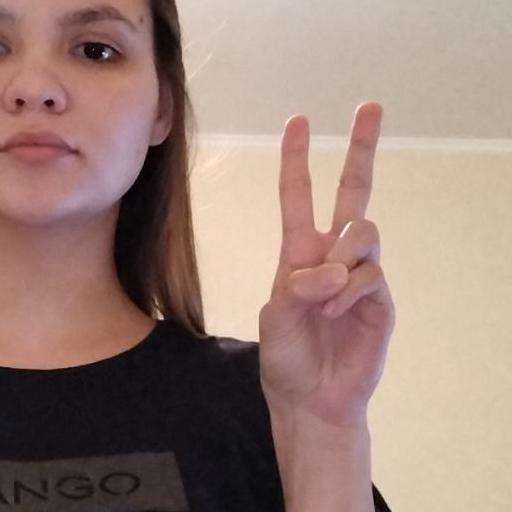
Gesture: peace